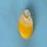
Maize quality: Good